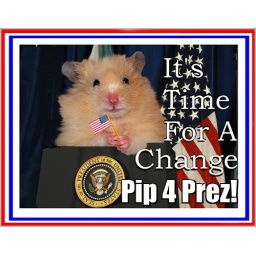
Another furry guy throws his hat in the race for world domination!